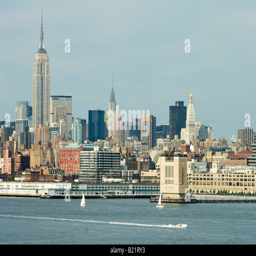
skyline including building in the foreground august